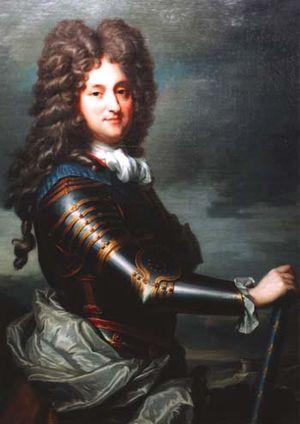
Le canal d'Orléans est une ancienne voie d'eau située dans le département français du Loiret. D’une longueur de 78,65 km, ce canal relie la Loire au canal du Loing et au canal de Briare. Il assure ainsi la continuité par voie d'eau entre Orléans et Paris vers le nord et Briare et les canaux du Centre vers le sud.
Le titre de duc d'Orléans est un titre féodal initialement créé en 1344 par le roi Philippe VI de France pour son second fils, Philippe. Lorsqu'il était disponible, le duché d'Orléans était traditionnellement donné en apanage au premier fils cadet du roi de France. En tout, dix fils cadets de rois de France ont été titrés duc d'Orléans, mais seulement six ont reçu effectivement la jouissance de ce fief.
Terre à proximité de la Normandie, le Chartrain a été au cours des IXᵉ et Xᵉ siècles secoué par les invasions et guerres normandes, notamment en 858 et en 911. Pour fixer les populations normandes et mettre ainsi un terme au saccage des terres du royaume, Carloman fait le chef viking Hasting « comte de Chartres » en 882, après l’avoir battu. Sitôt comte, Hasting vend sa possession en 886.